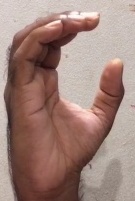
ASL sign: C